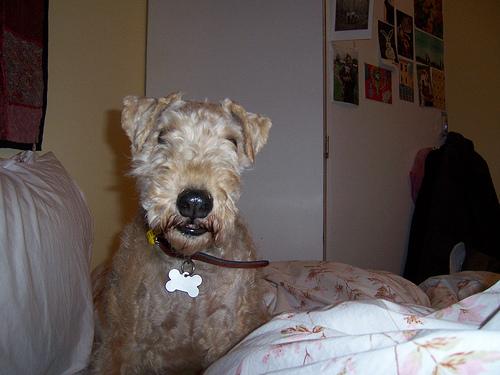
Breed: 216-n000017-Lakeland_terrier